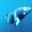
Label: whale